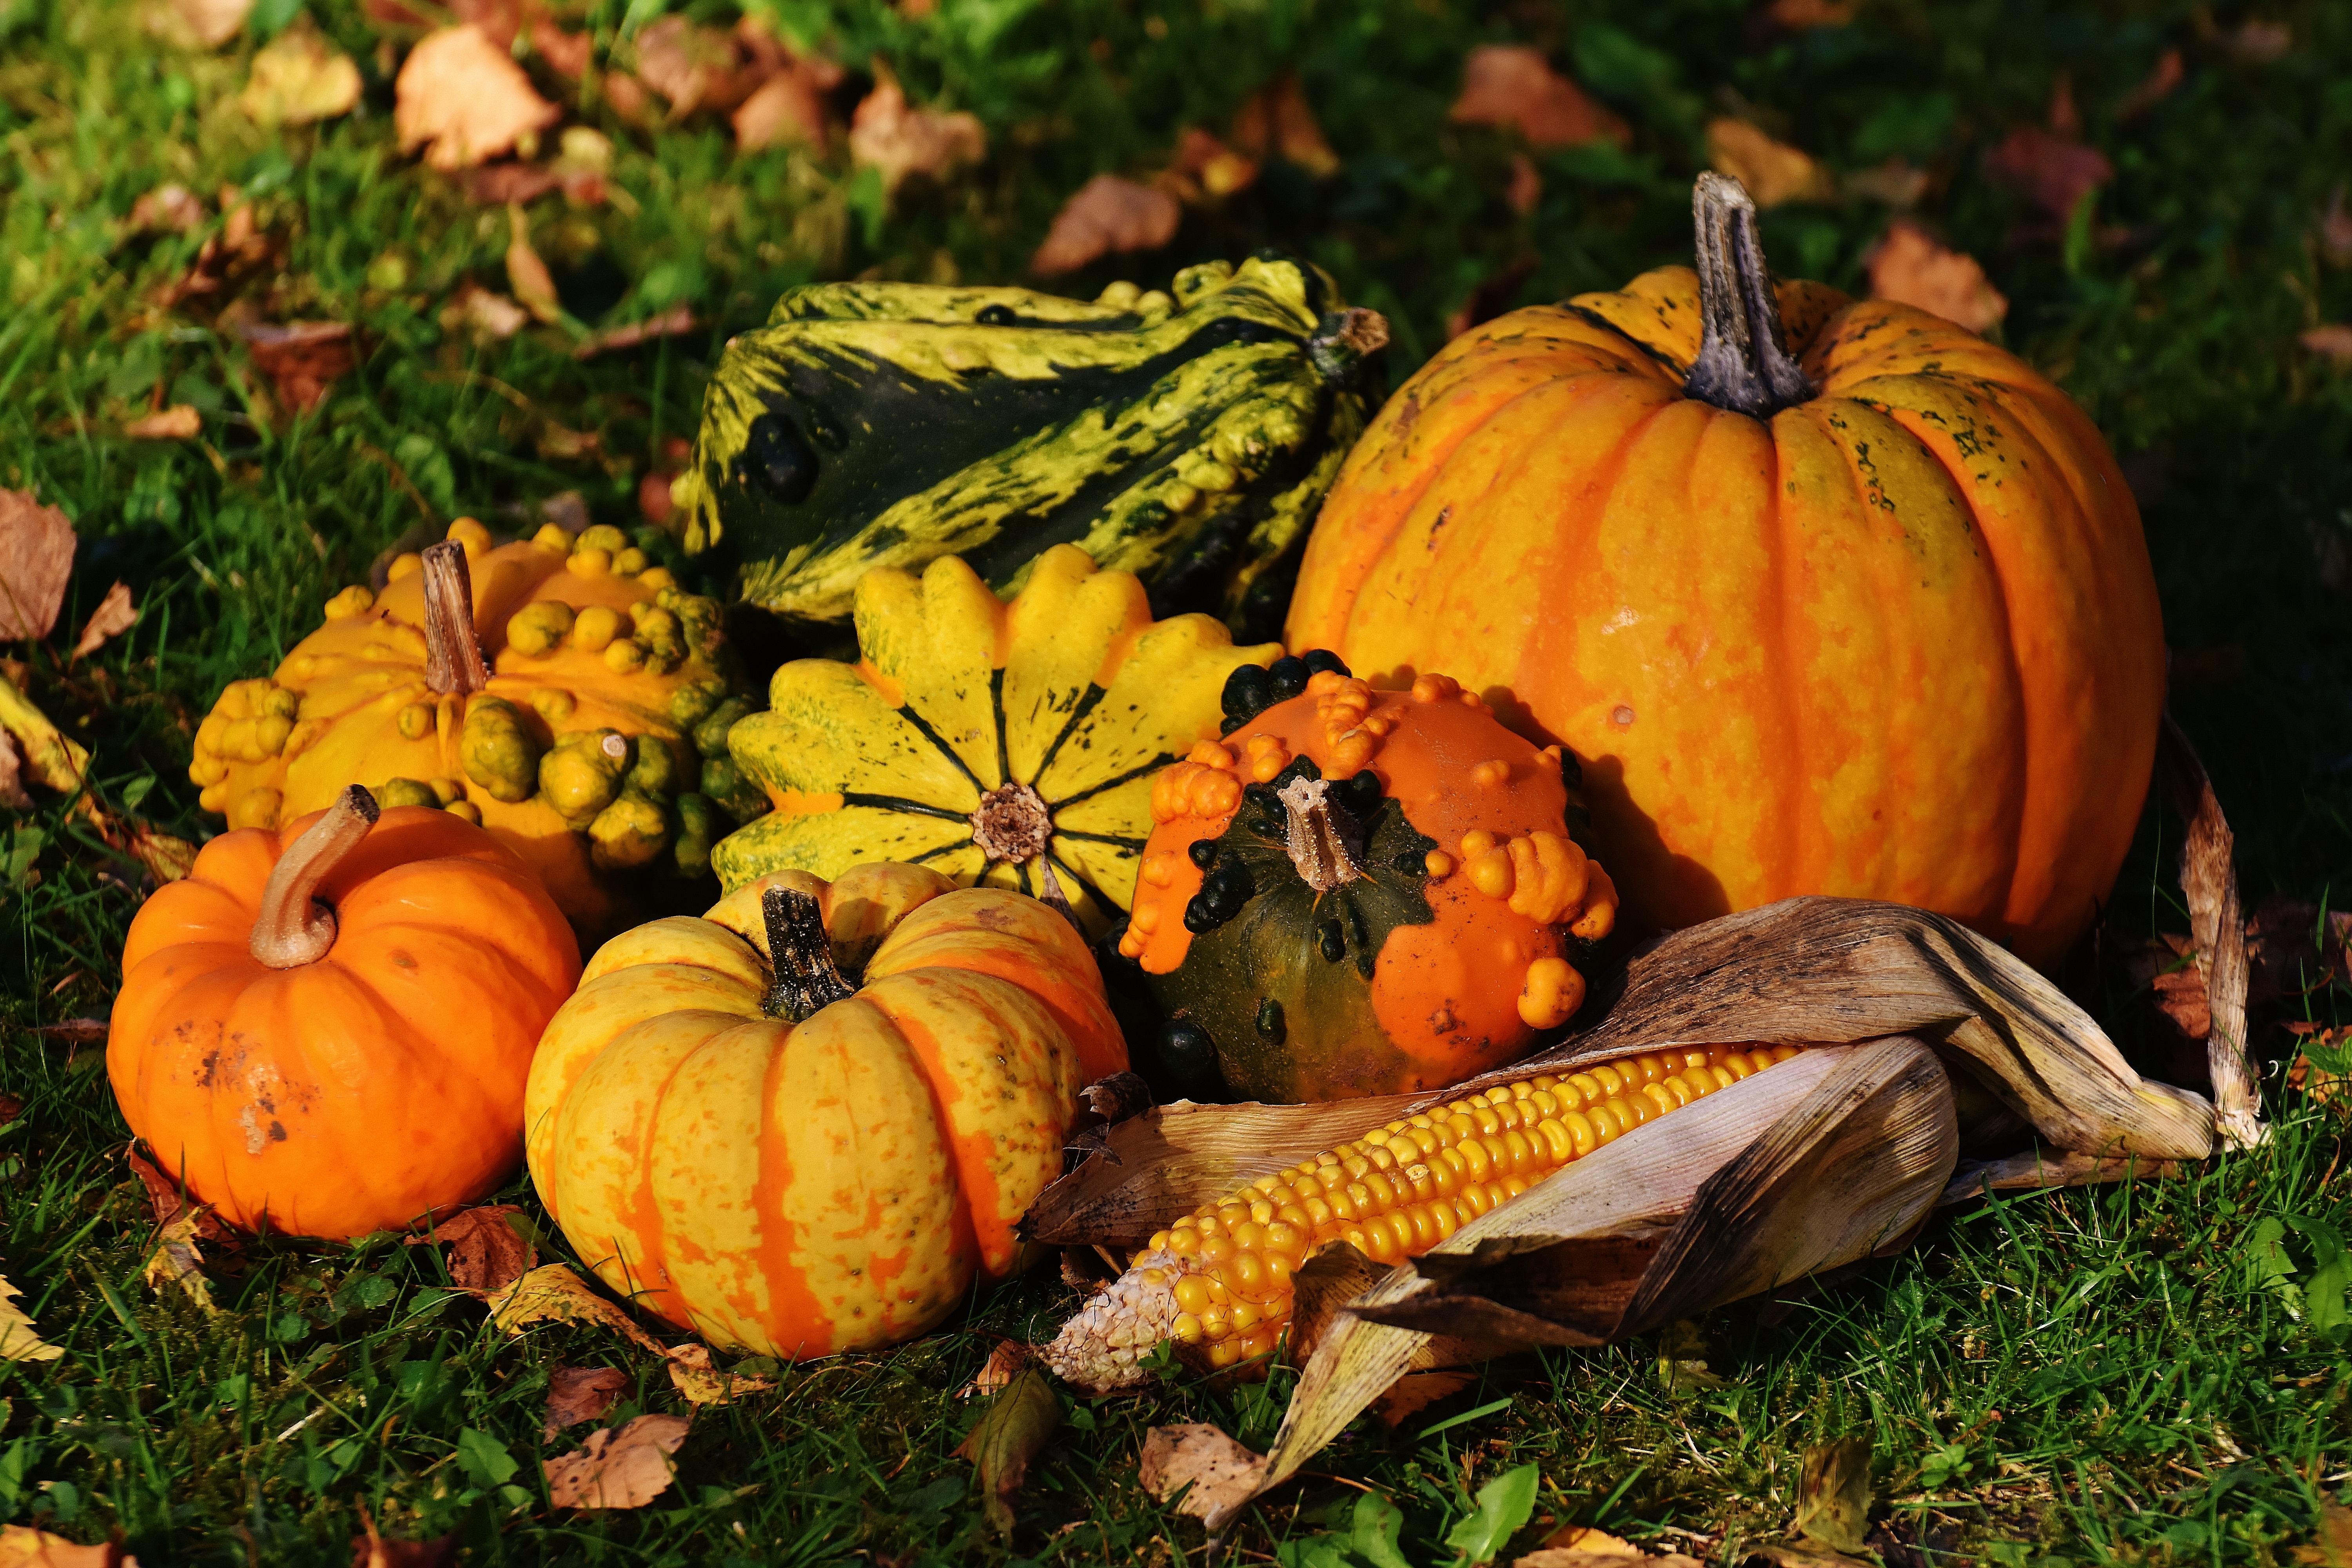
nature, flower, decoration, harvest, produce, autumn, pumpkin, colorful, season, gourd, thanksgiving, vegetables, calabaza, carving, pumpkins, cucurbita, decorative squashes, autumn vegetables, winter squash